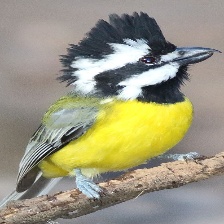
Species: CRESTED SHRIKETIT
Scientific name: FALCUNCULUS FRONTATUS